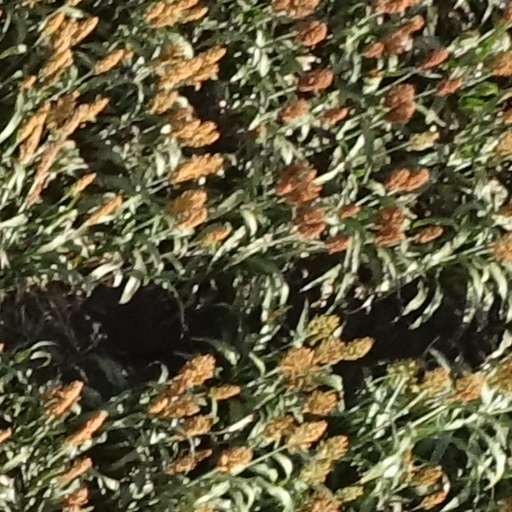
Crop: sorghum